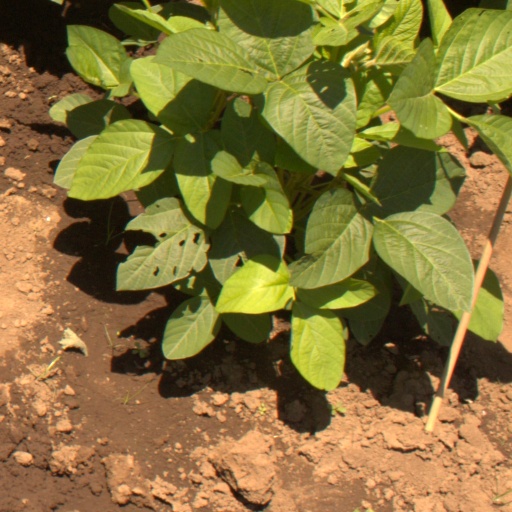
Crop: soybean